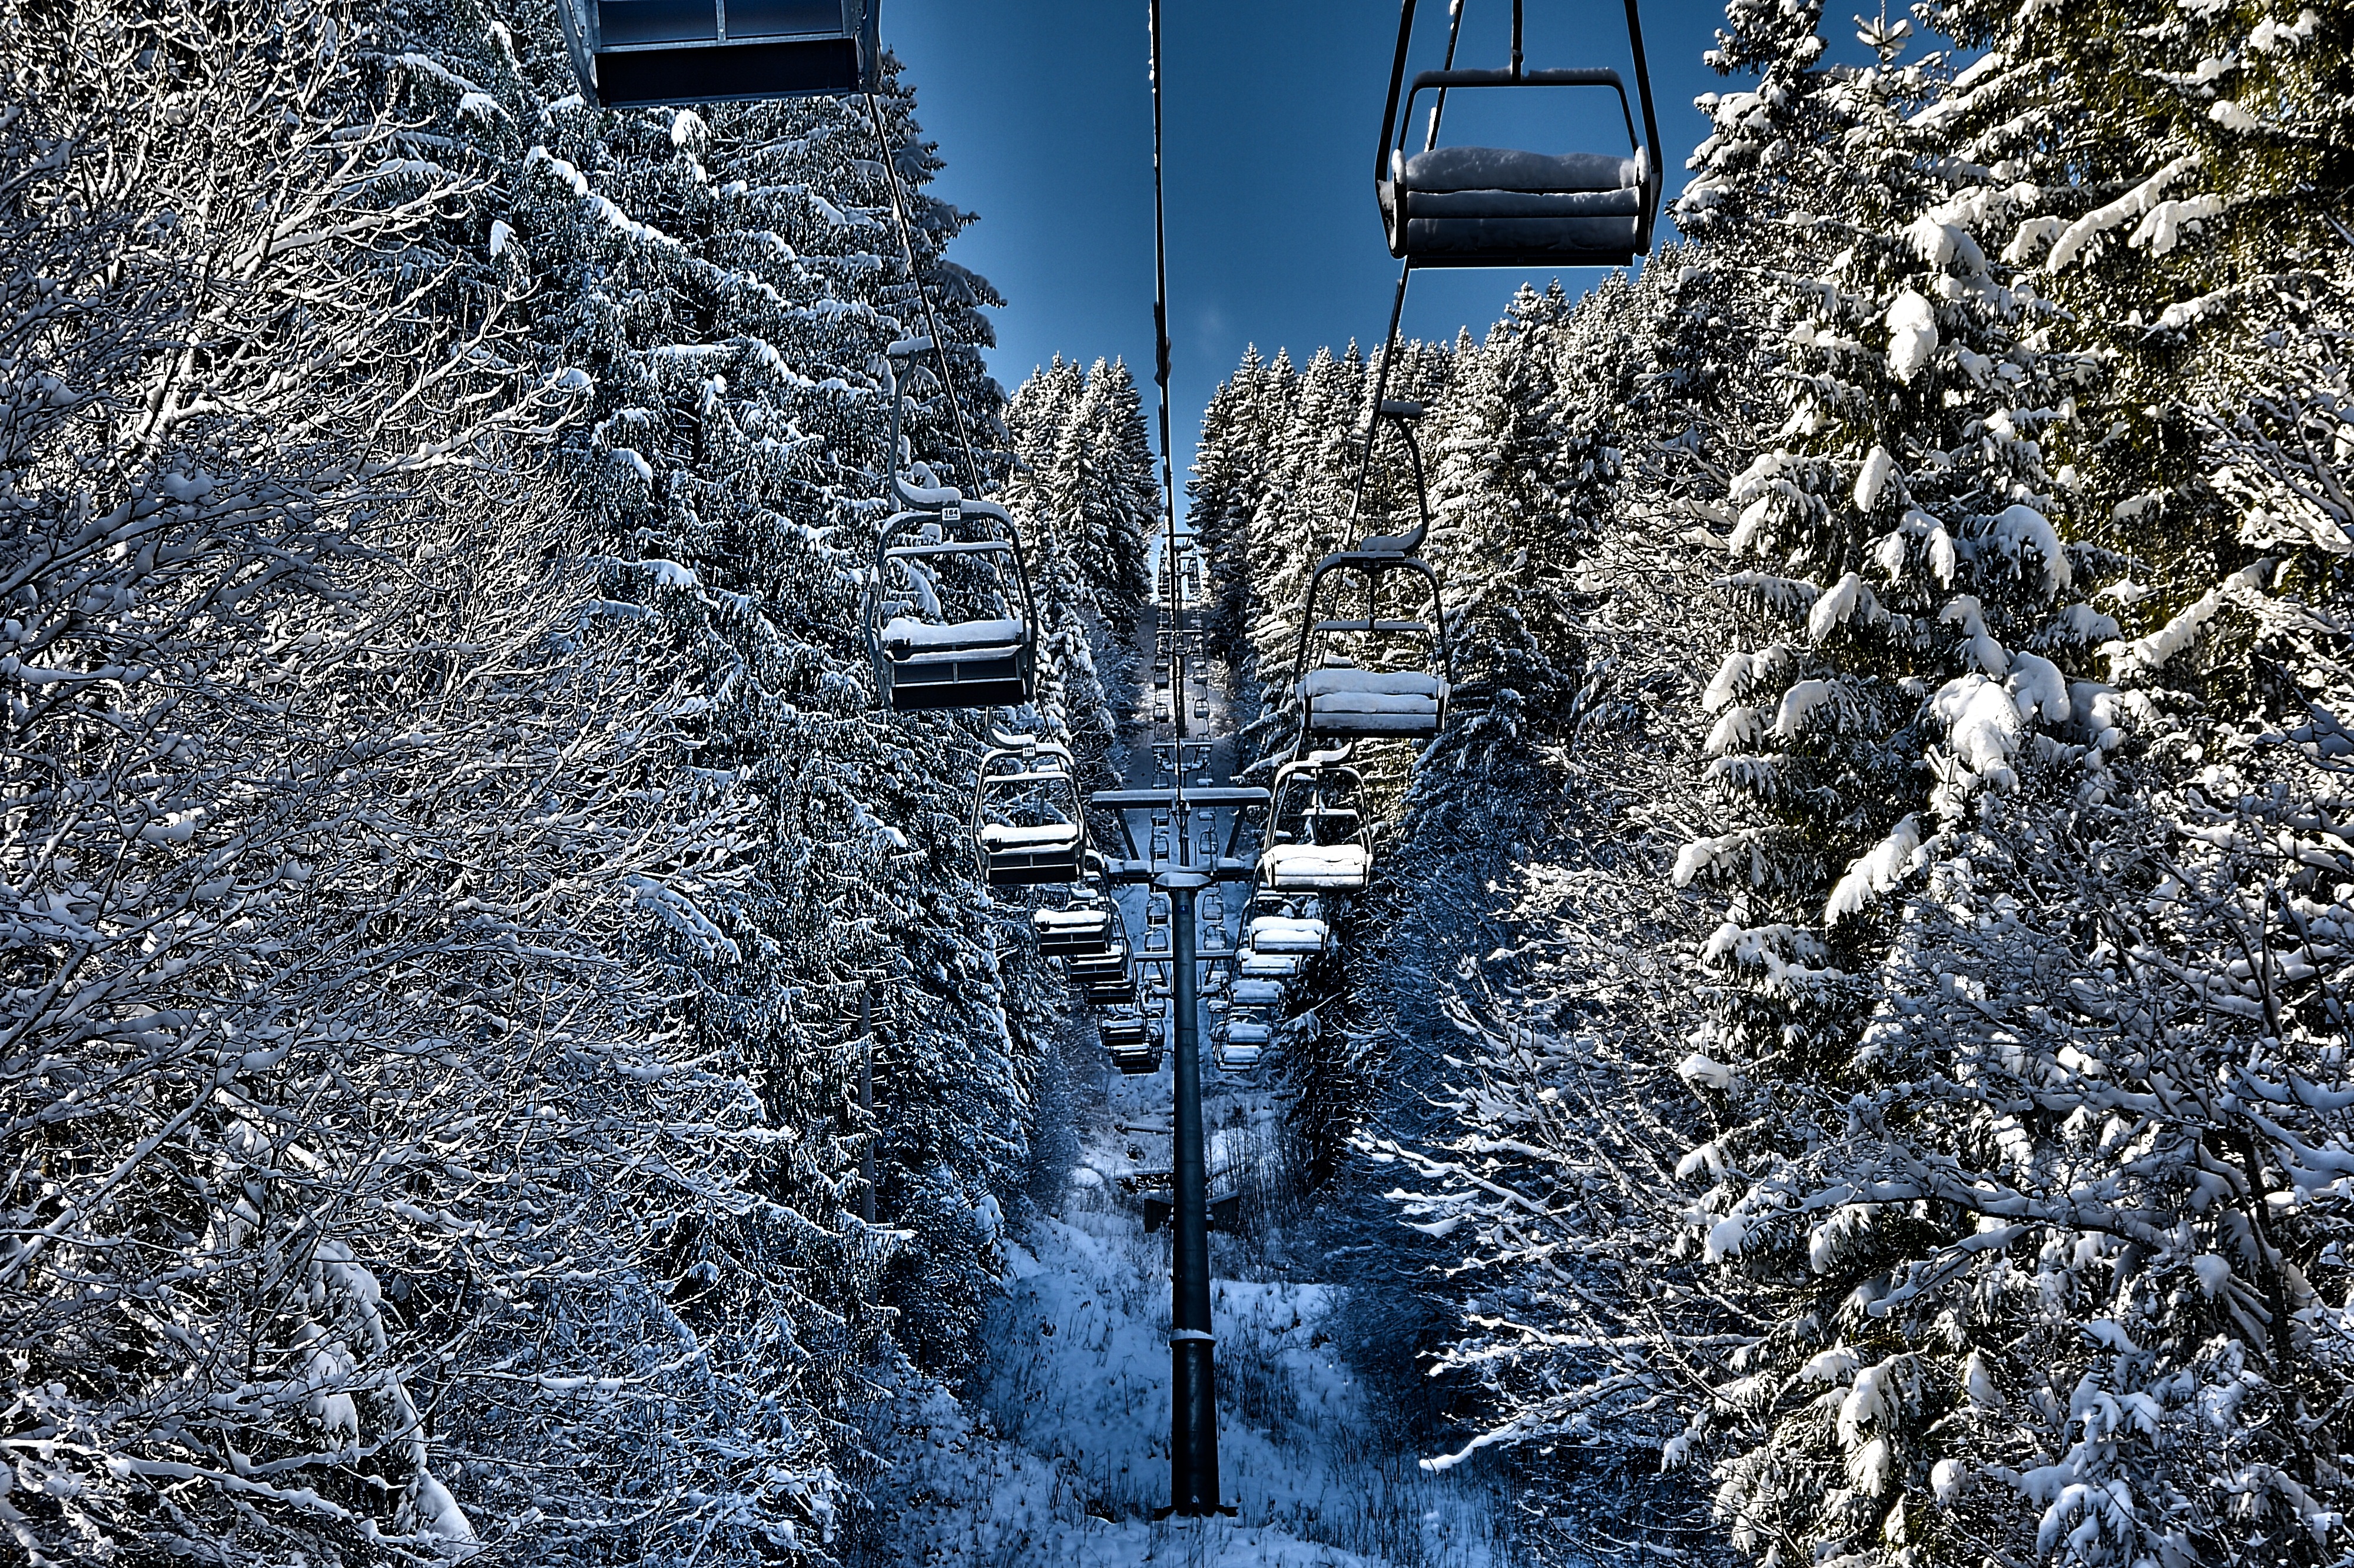
train, oberammergau germany, hdr, forest, landscape, nature, outdoor, hiking, piston, migratory path